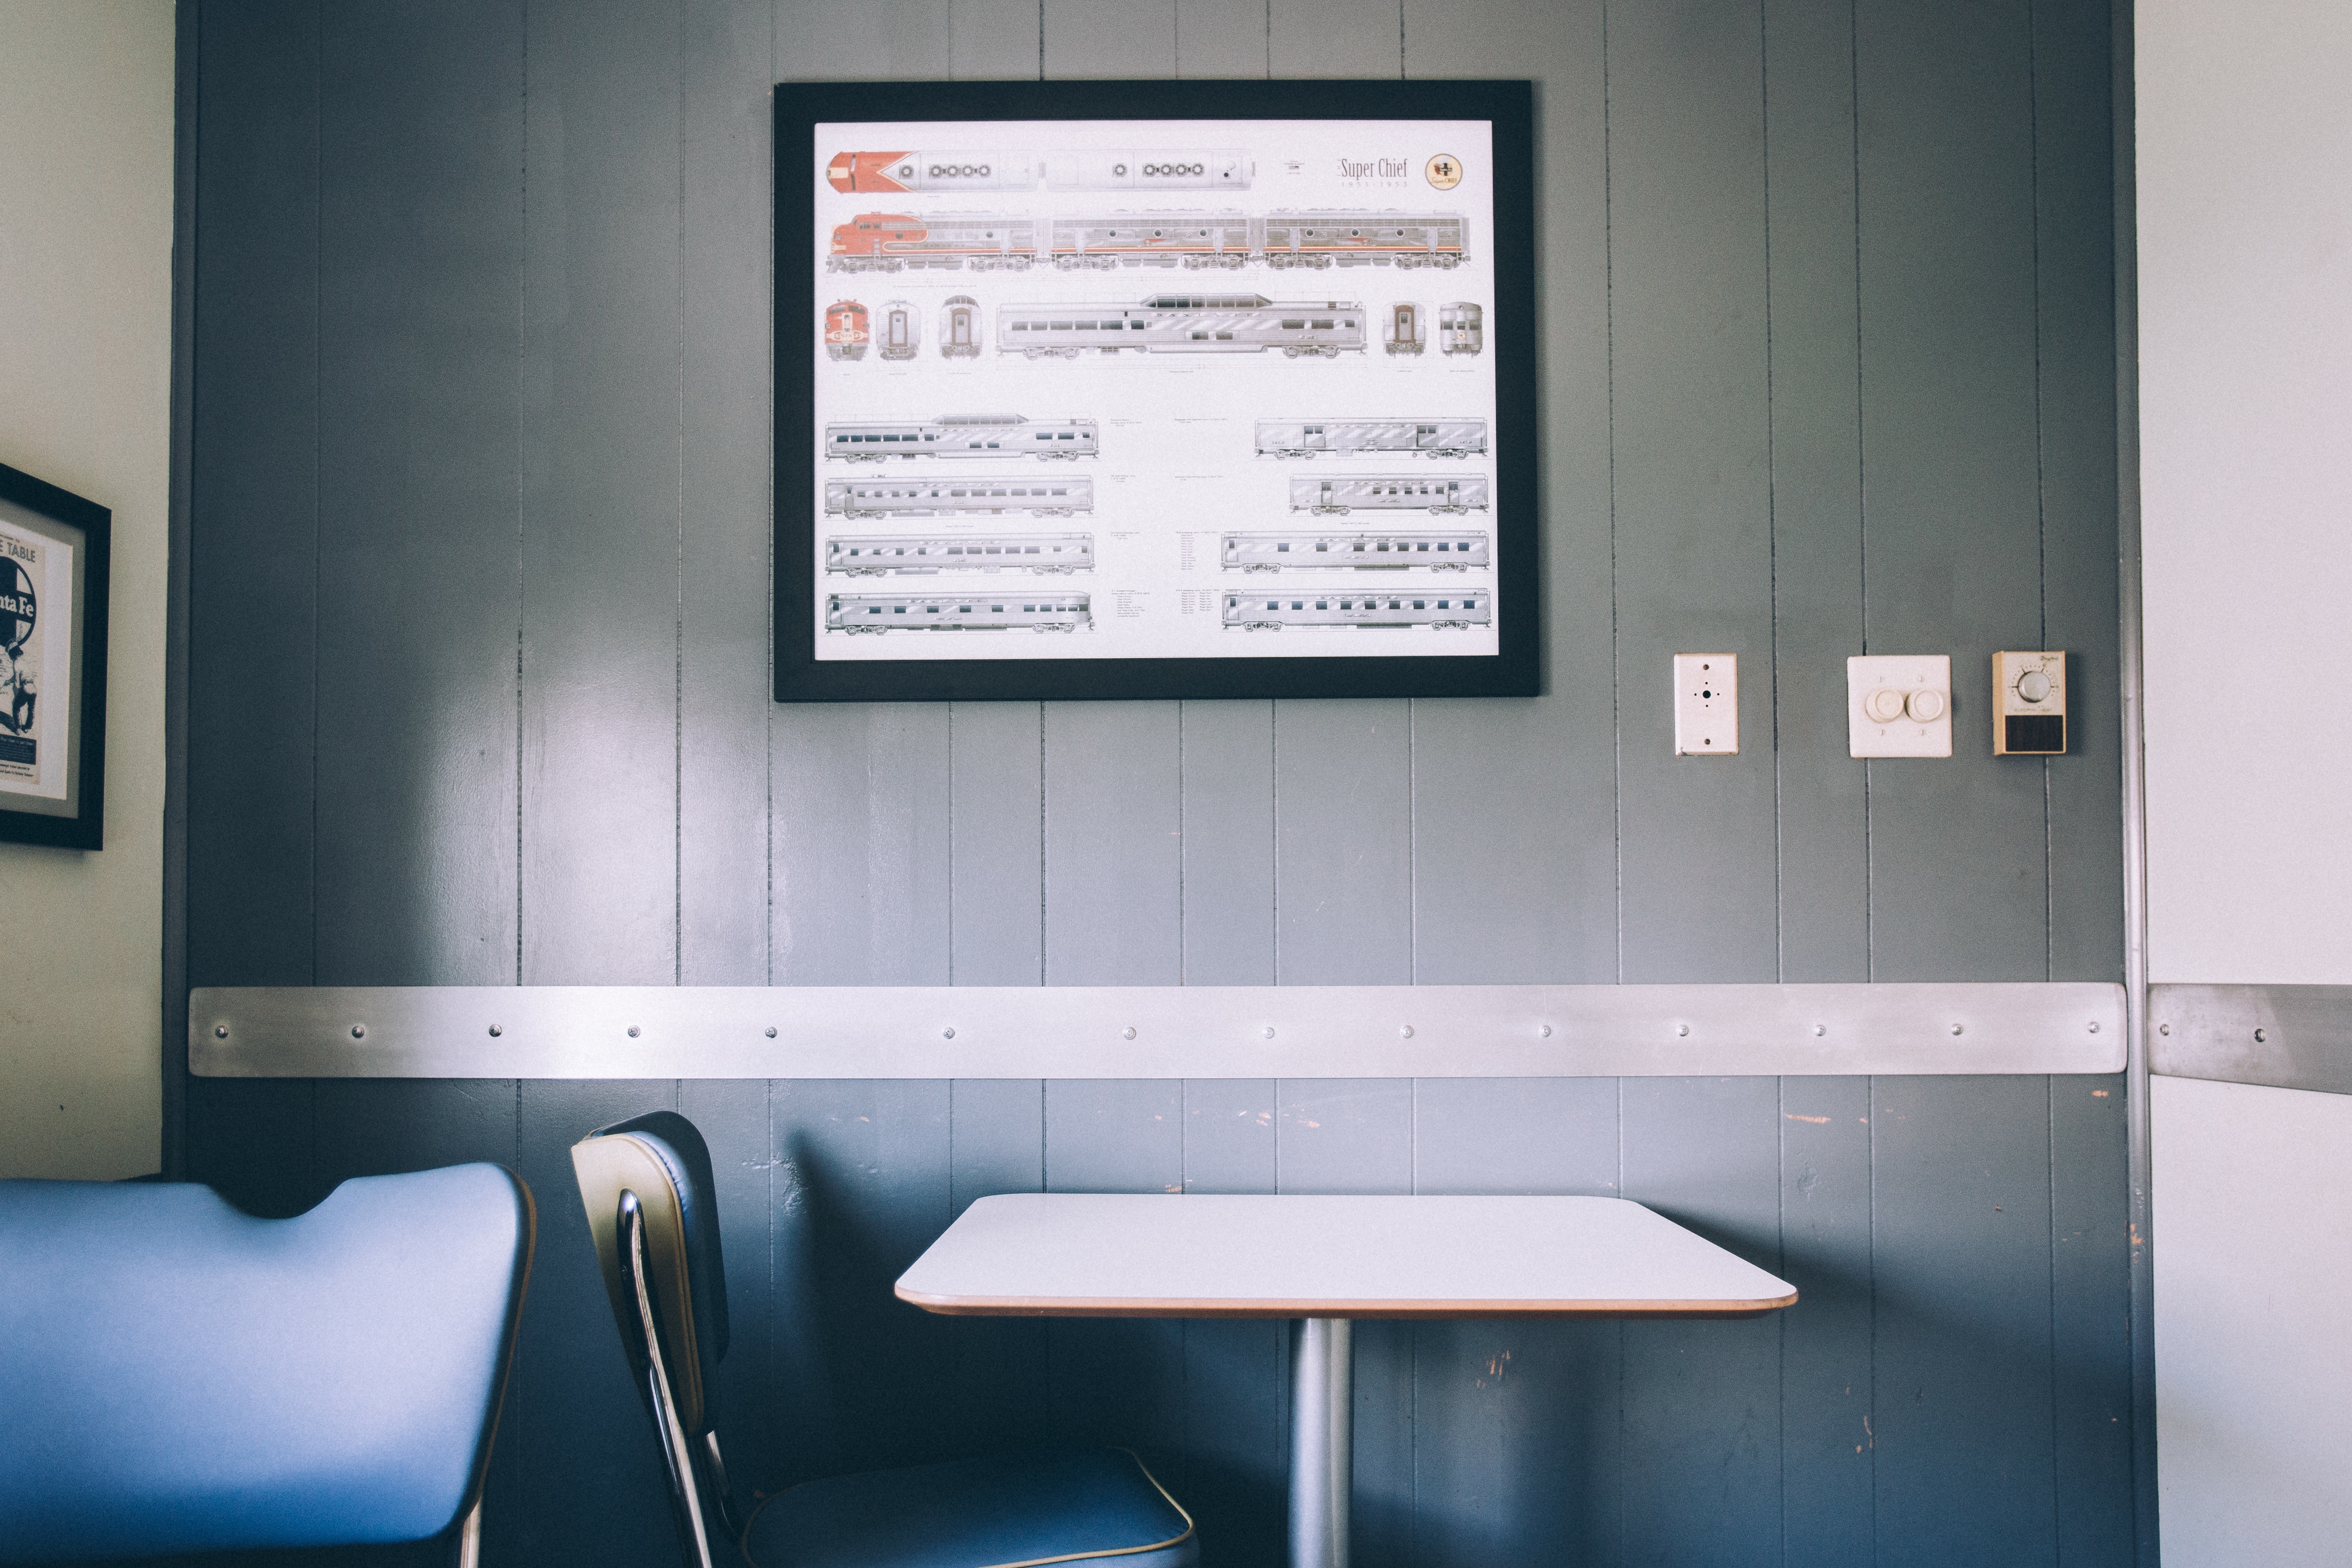
home, wall, room, interior design, design, window covering